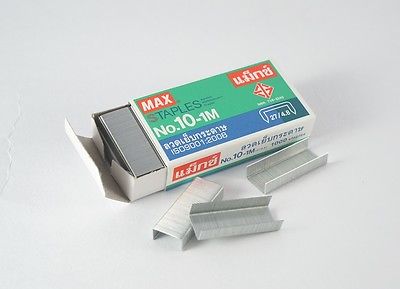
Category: stapler